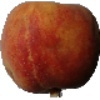
Label: Peach 1